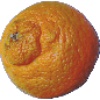
Label: Mandarine 1